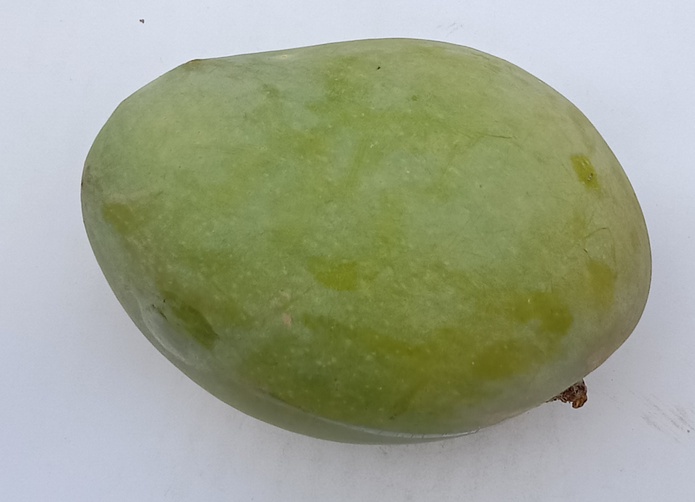
Mango variety: Fajri